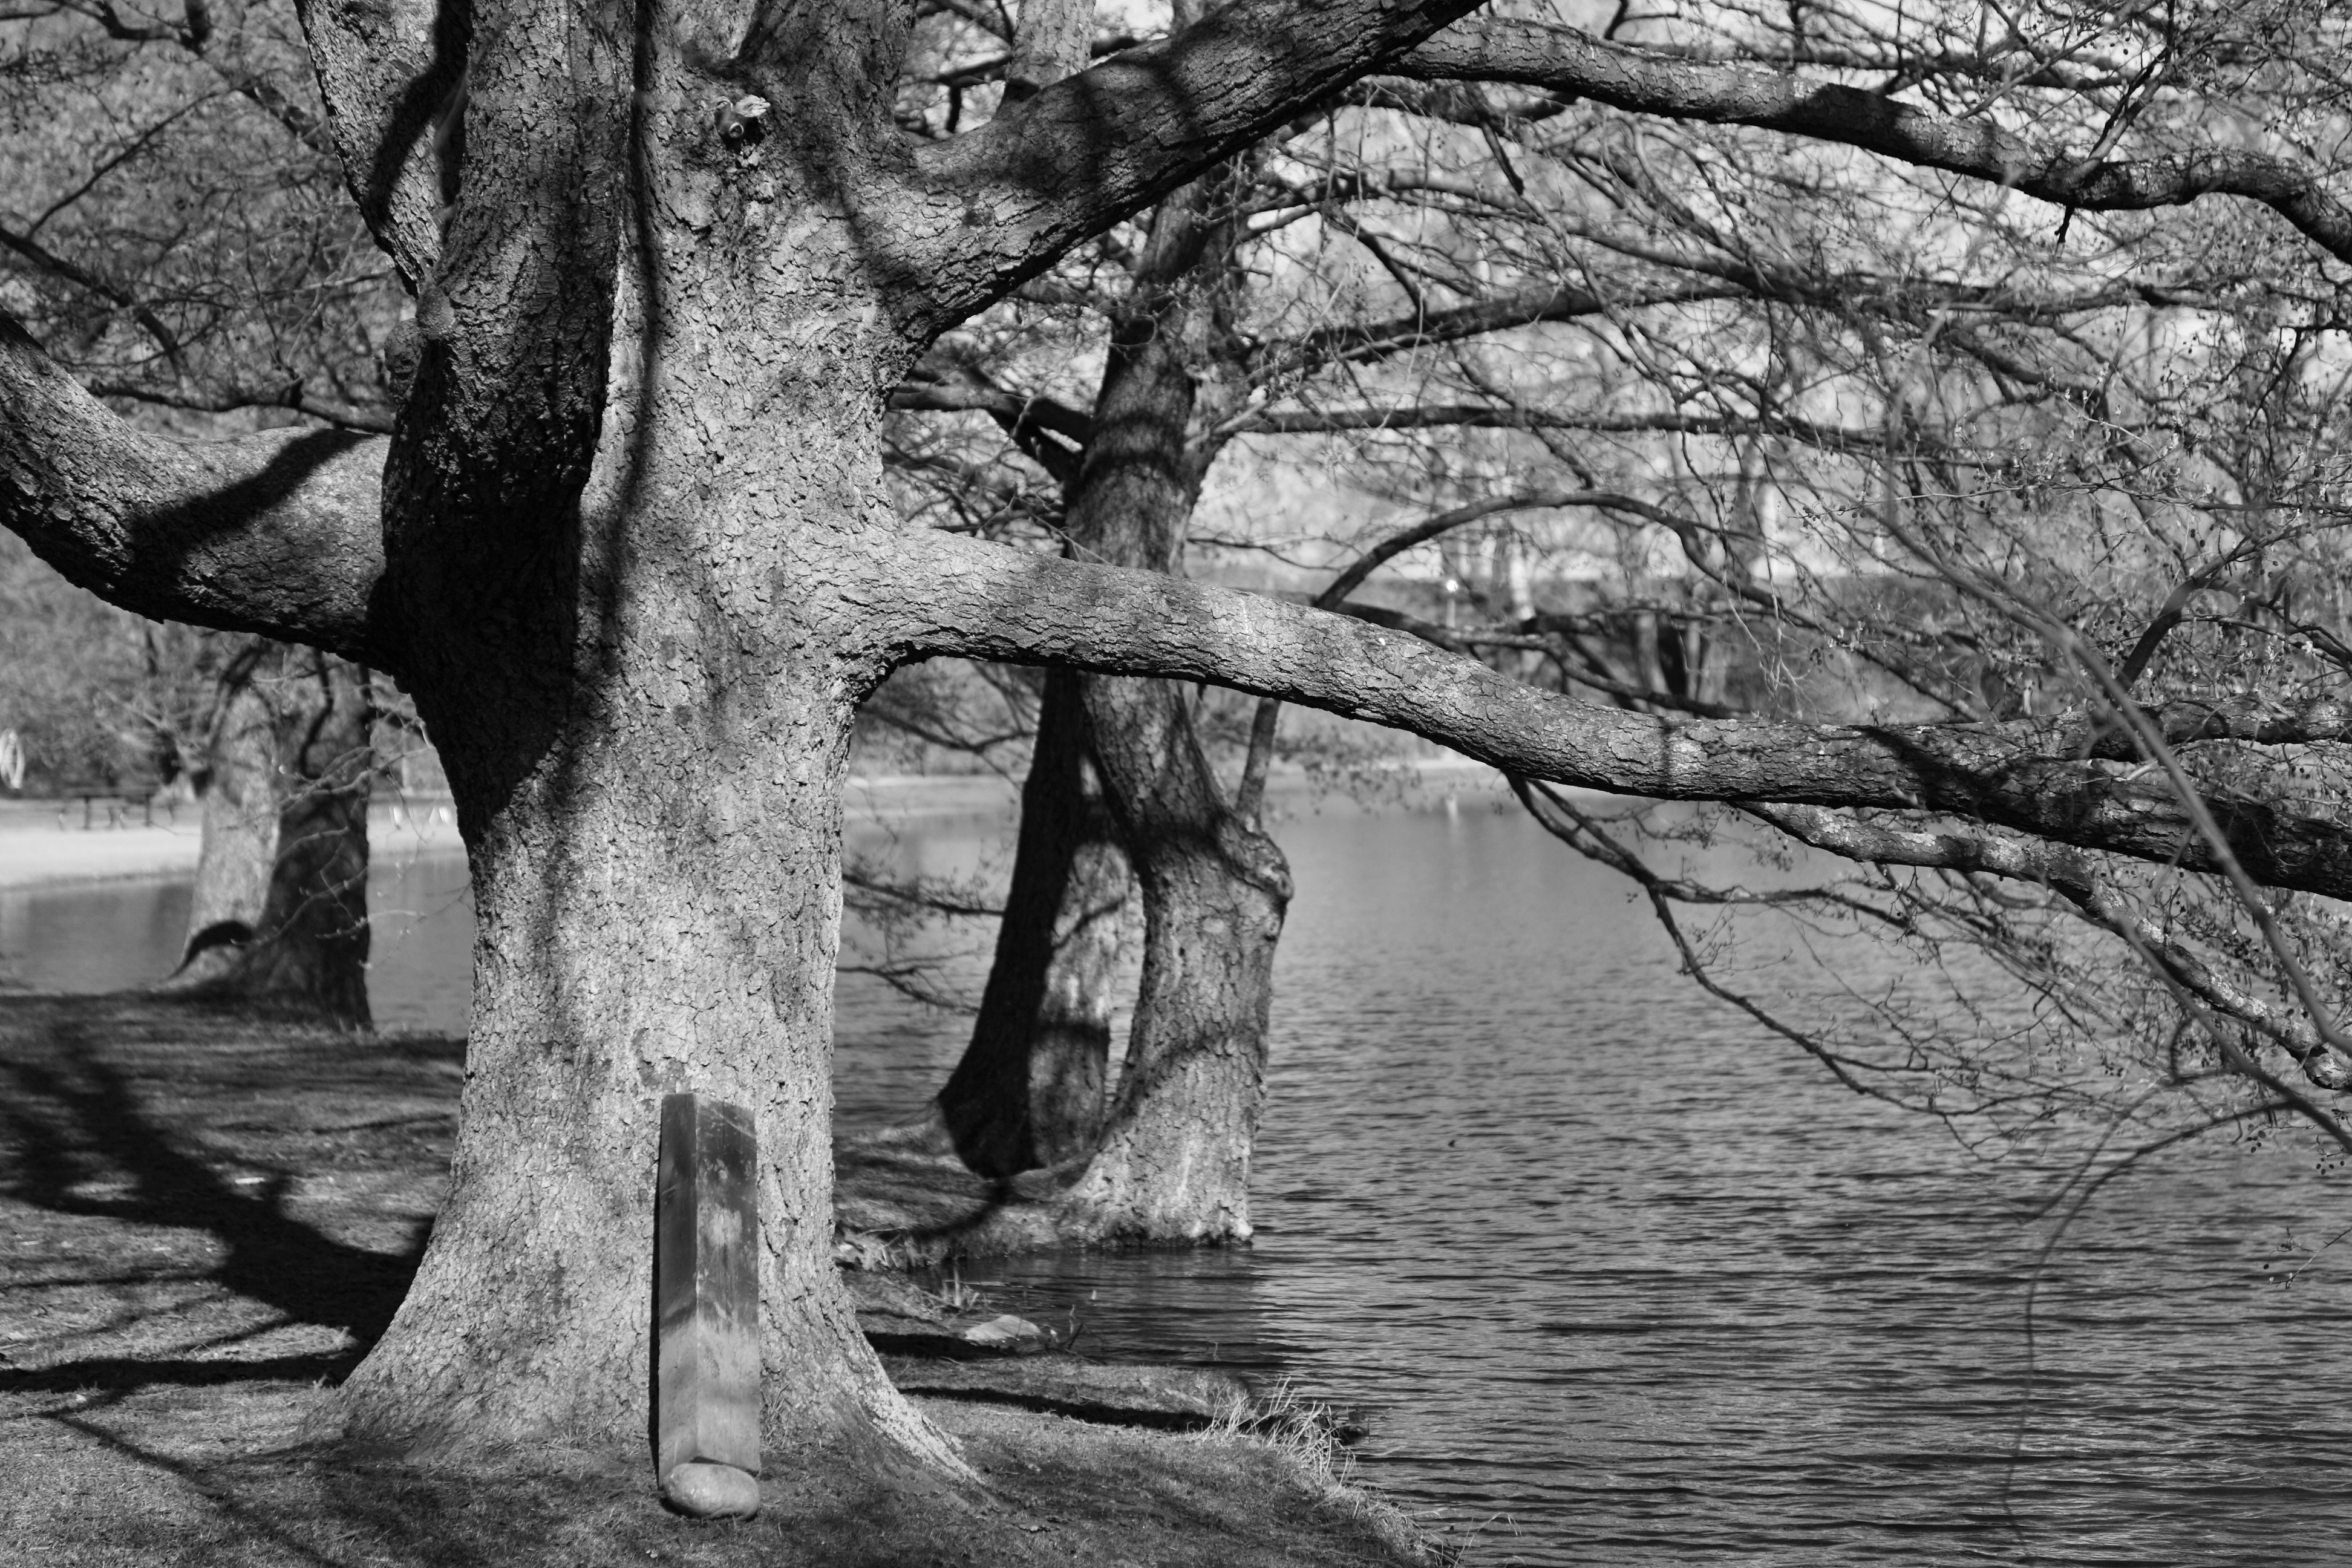
beach, landscape, tree, water, nature, swamp, branch, black and white, plant, sky, photography, leaf, lake, trunk, summer, spring, reflection, monochrome, trees, bank, wetland, woodland, nature photo, trees by the lake, monochrome photography, b w photo, stock photography, woody plant, bayou